List of Michigan Wolverines head football coaches

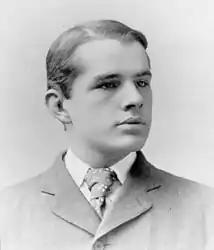
Frank Barbour coached the Wolverines from 1892 to 1893.

The only Michigan head coaches with more than one postseason win are Lloyd Carr with six, Bo Schembechler with five, Gary Moeller with four, and Jim Harbaugh with three.